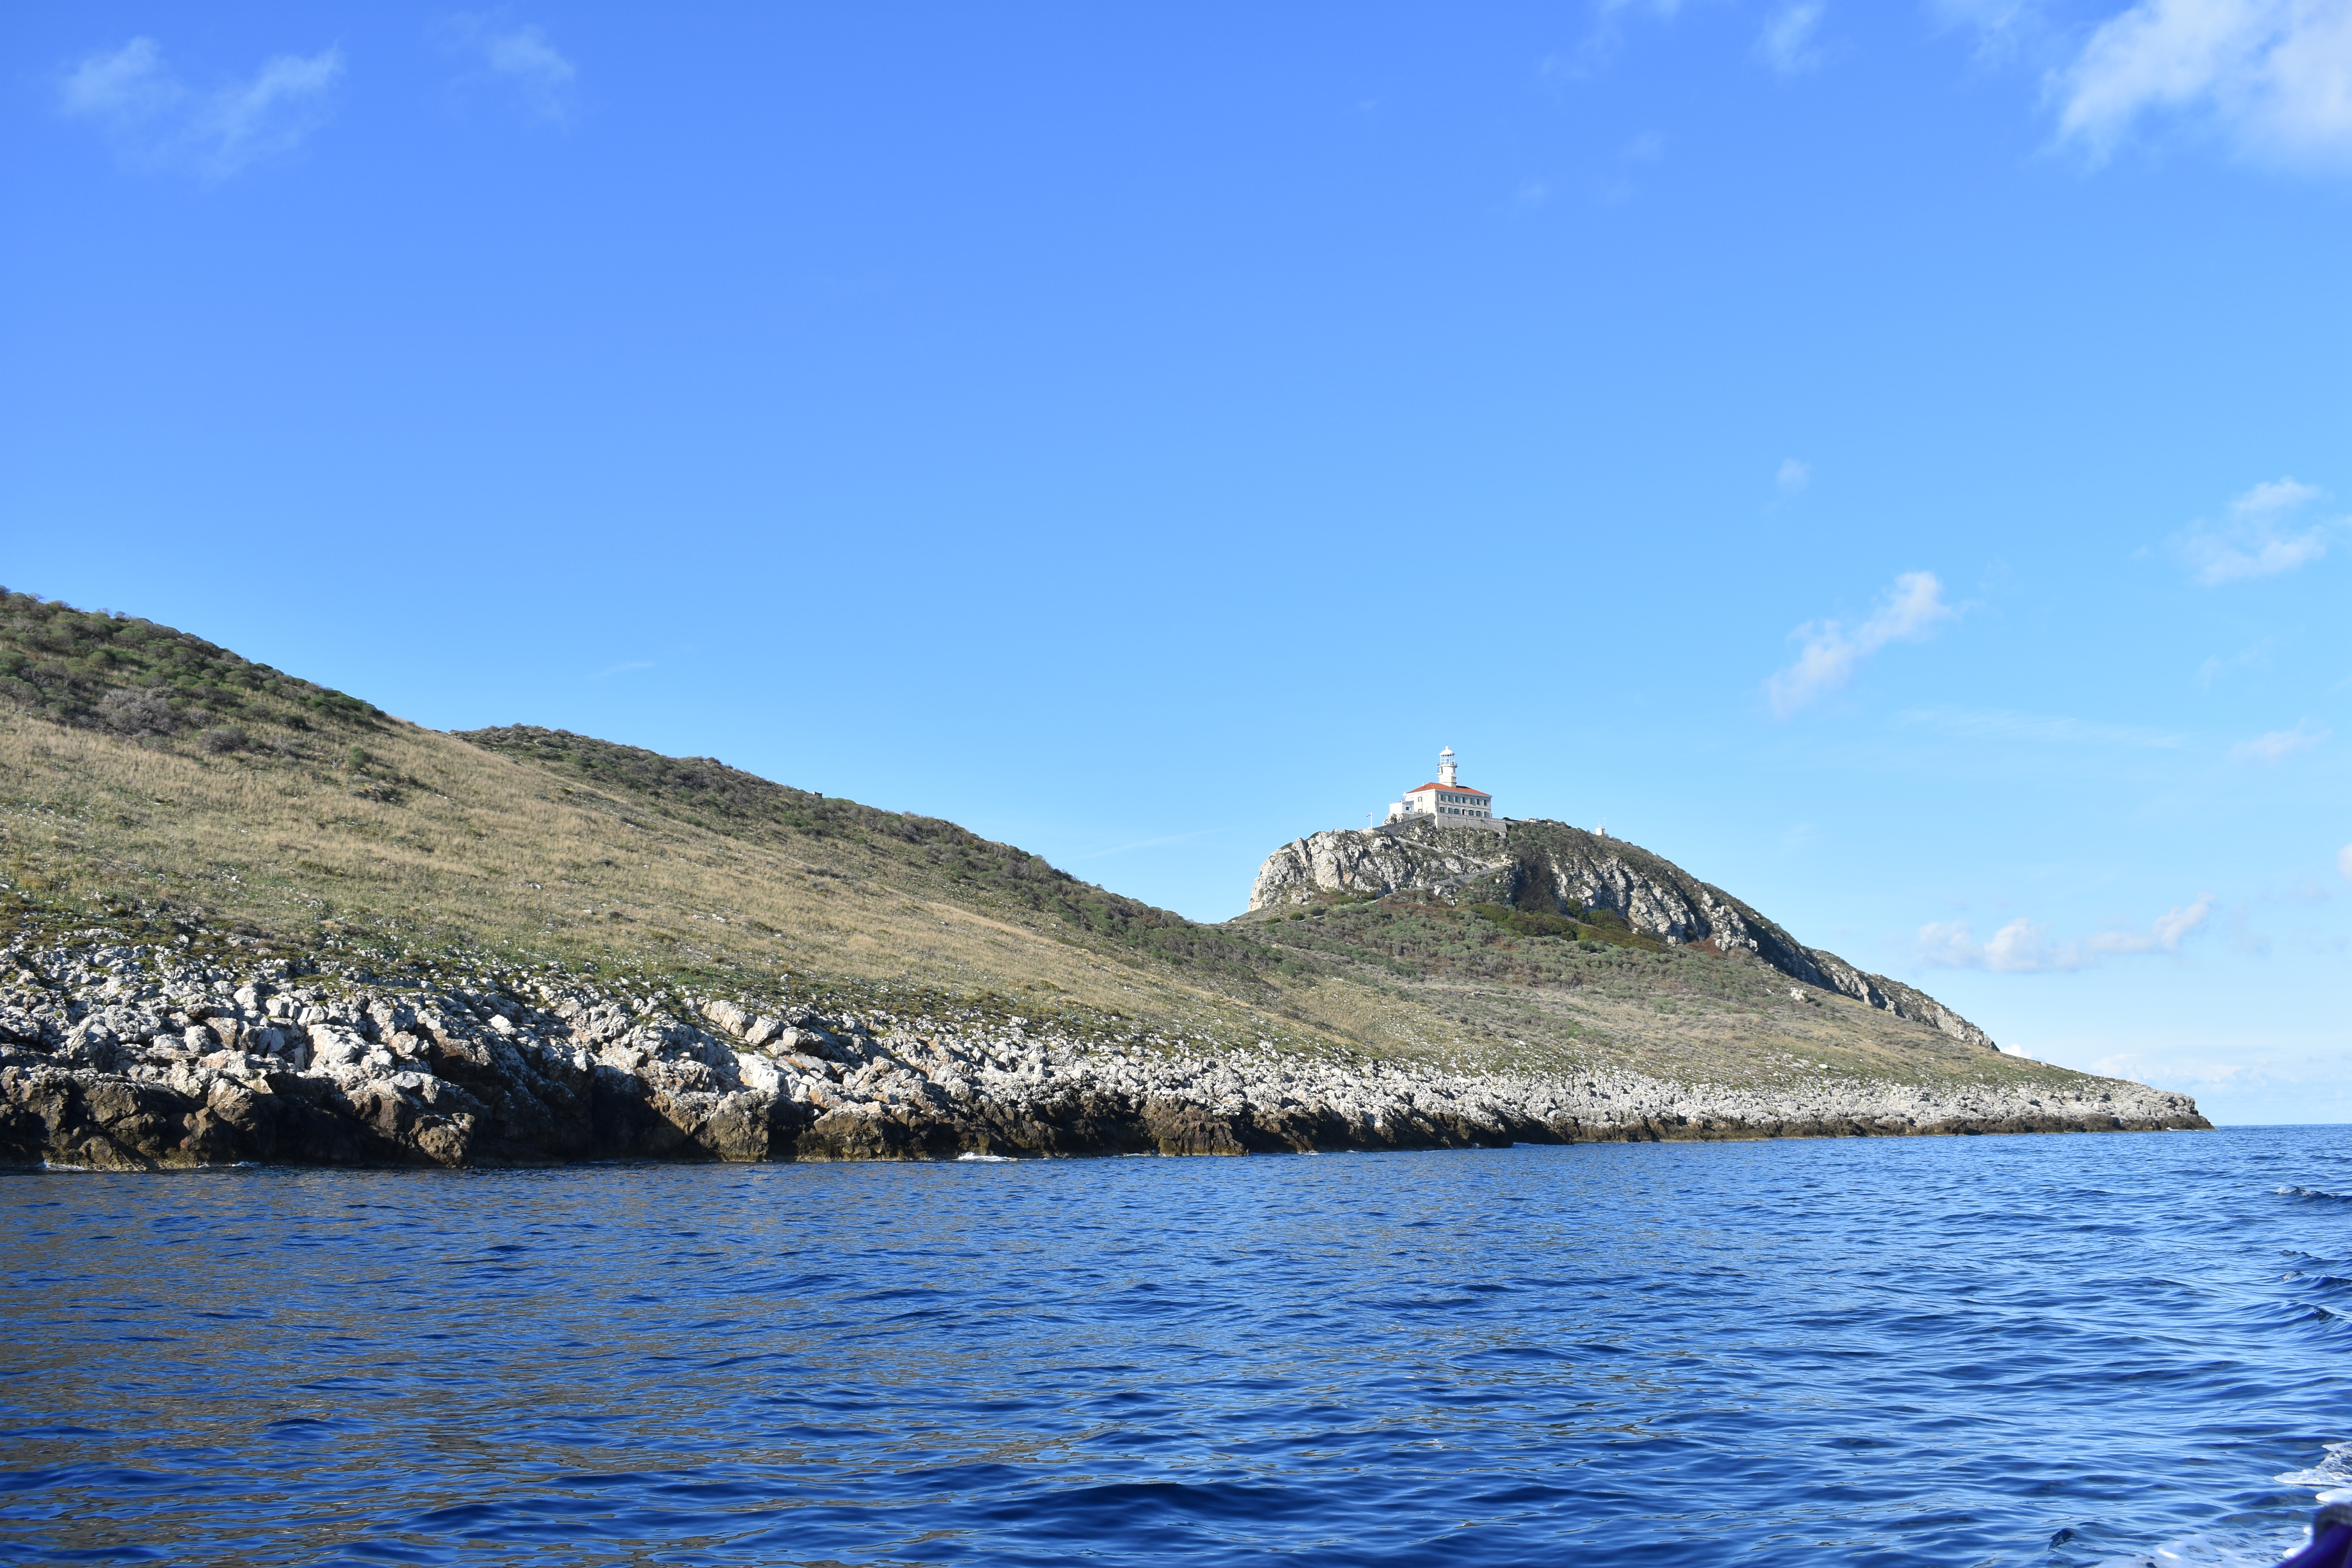
islands, water, sky, cloud, water resources, blue, azure, mountain, lake, coastal and oceanic landforms, terrain, horizon, headland, waterway, landscape, shore, island, natural landscape, hill, wind wave, klippe, cape, coast, ocean, rock, sound, bay, lake district, reservoir, loch, channel, wave, peninsula, inlet, beach, tropics, promontory, tourism, skerry, islet, sea, cliff, bight, lighthouse